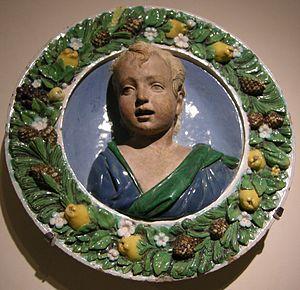
Le musée Bandini est un musée de Fiesole, près de Florence en Toscane, qui expose les collections du religieux Angelo Maria Bandini léguées par testament au diocèse de Fiesole en 1795, cinq ans avant sa mort.